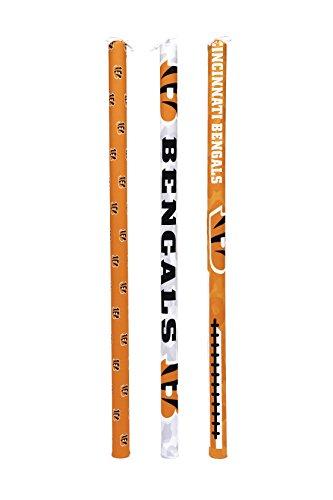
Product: Btswim NFL Pool Noodles (Pack of 3)
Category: Toys & Games | Sports & Outdoor Play | Pools & Water Toys | Pool Toys | Swim Noodles
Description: Great Condition.
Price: $10.60